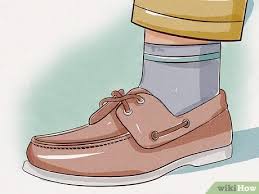
Label: Boat